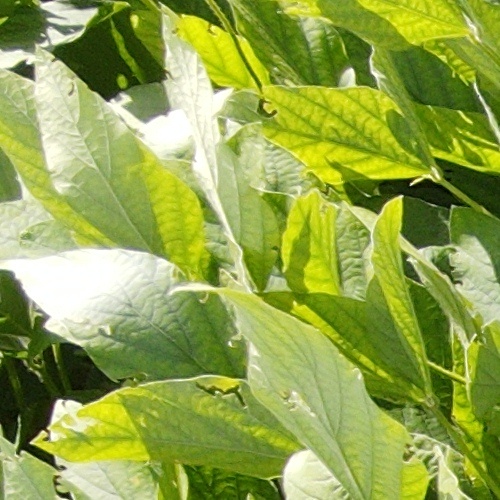
Label: Caterpillar